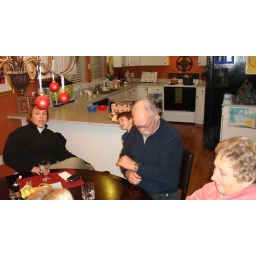
Sitting around the table at Keith and Cathy's house